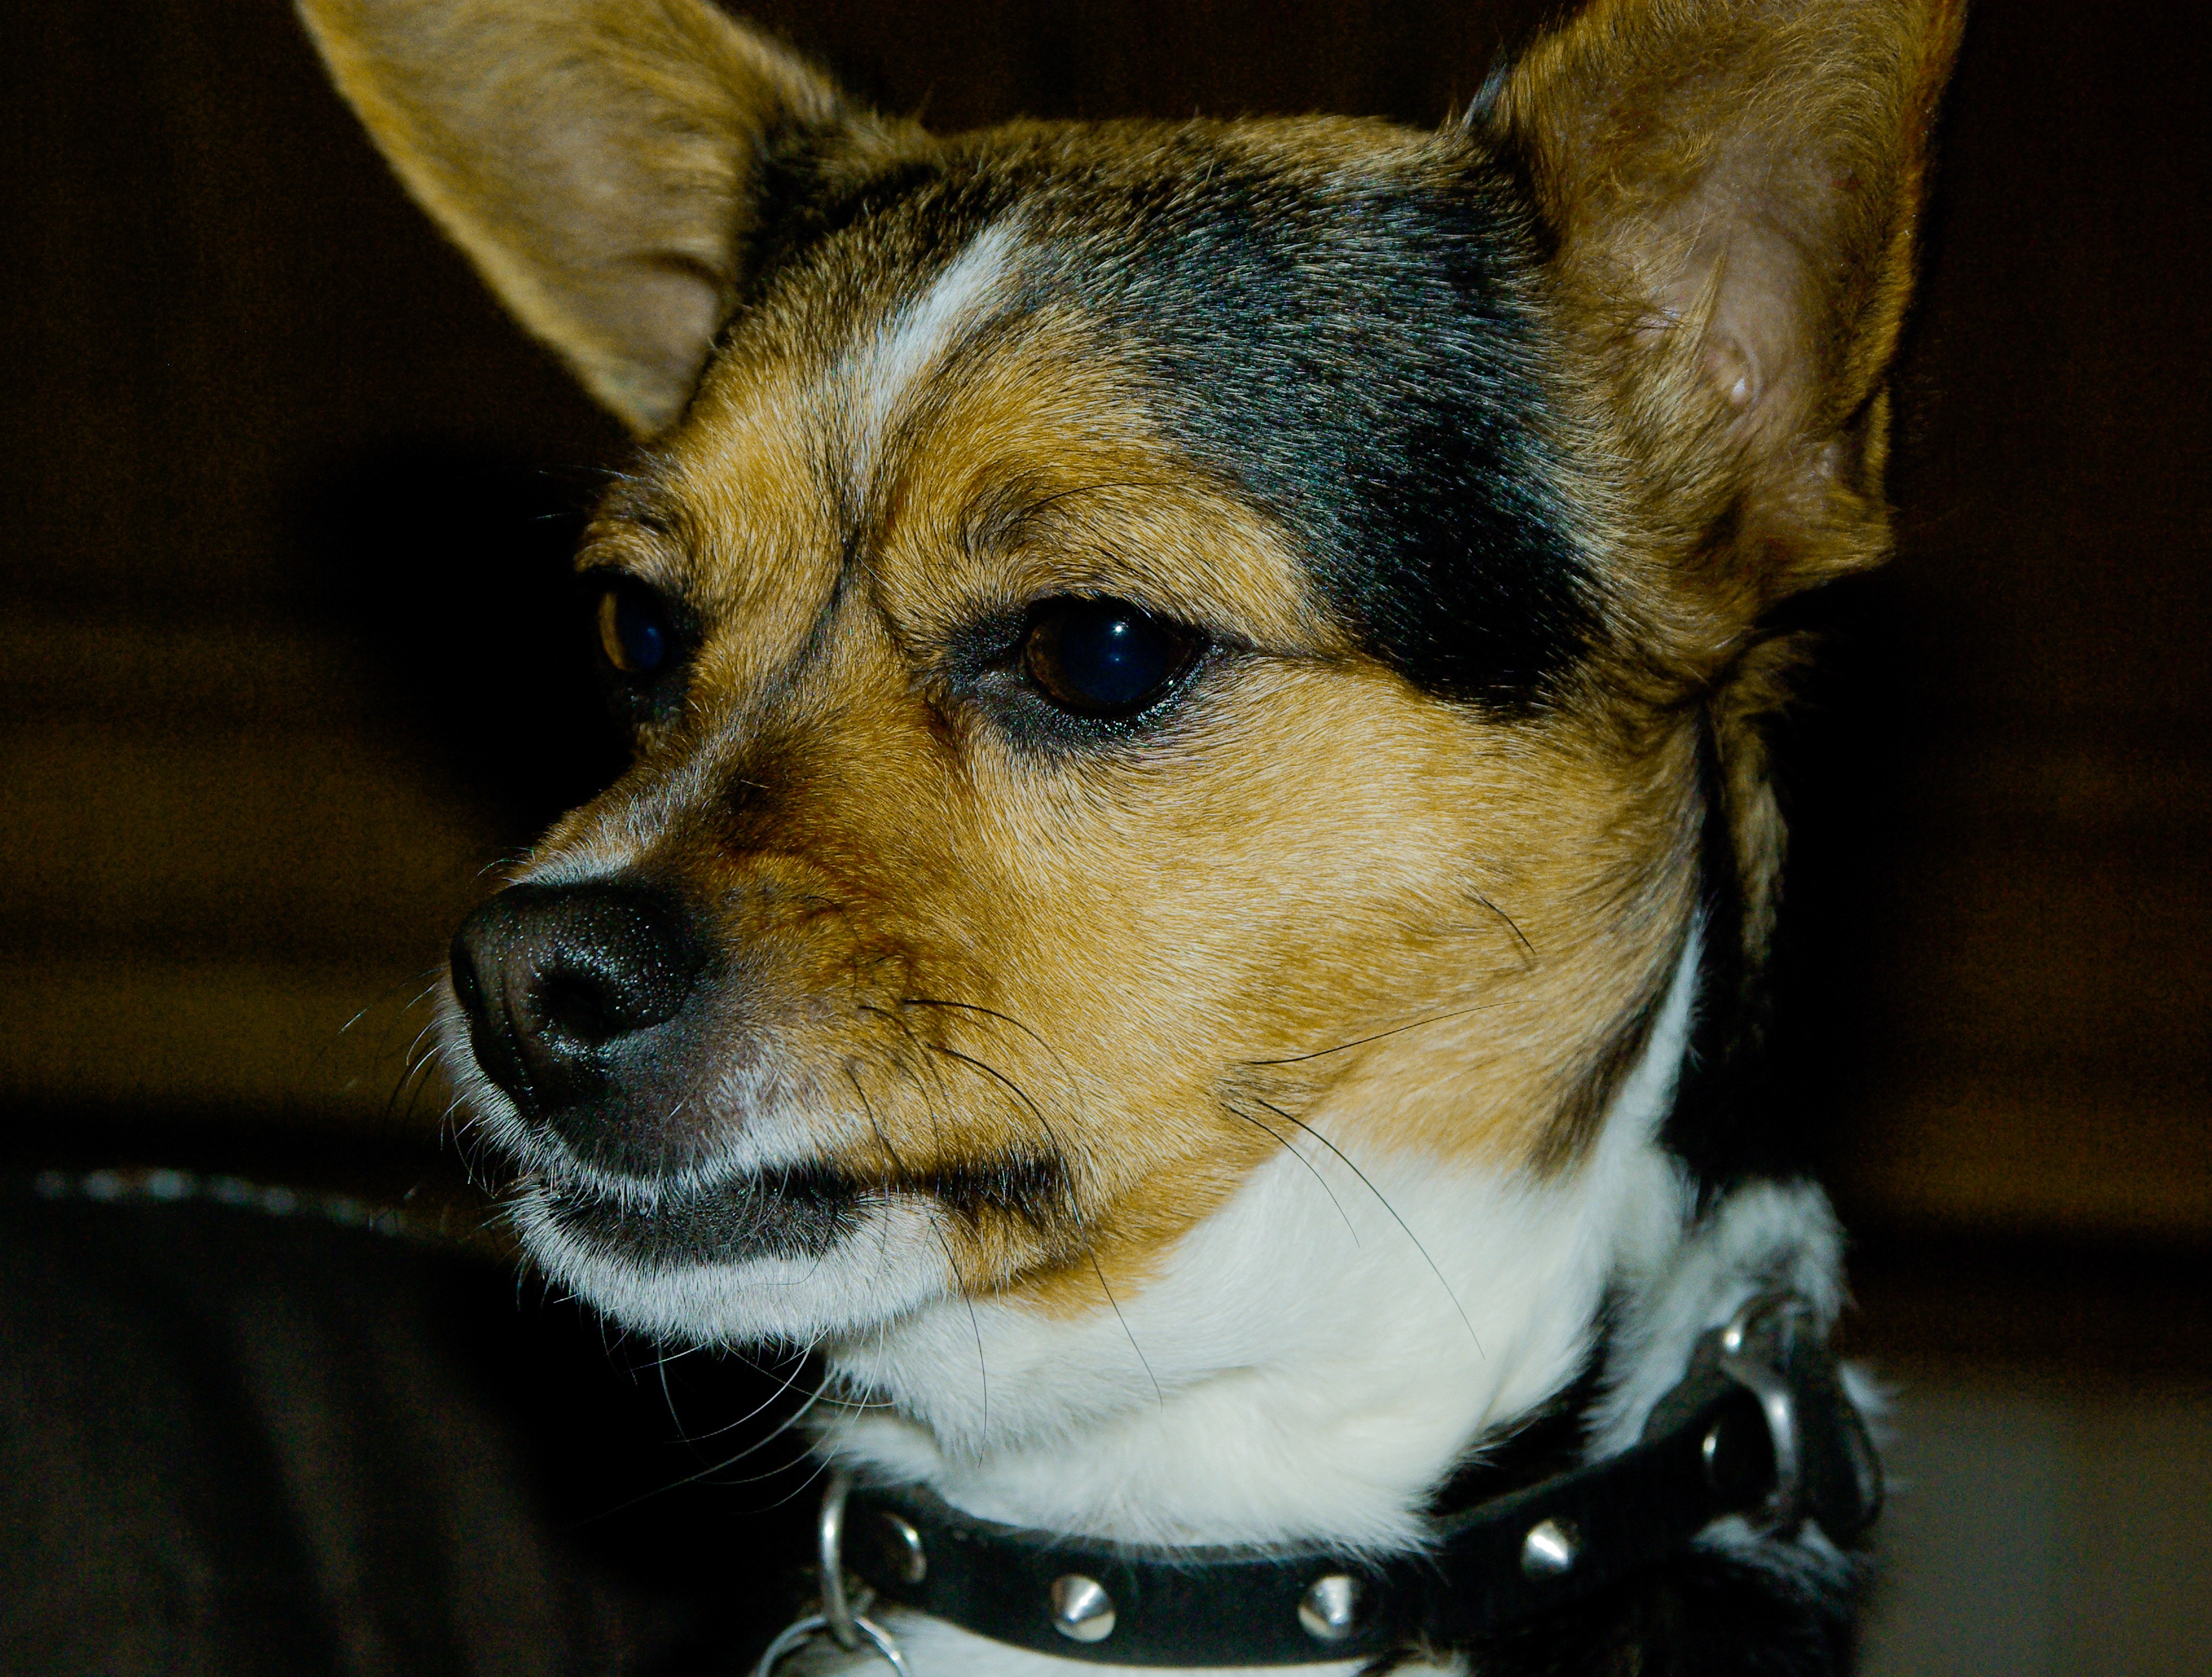
puppy, dog, mammal, domestic animal, necklace, close up, vertebrate, dog breed, animal shelter, dog like mammal